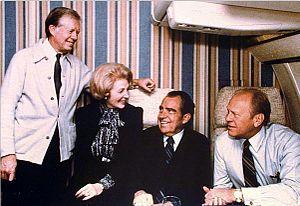
Gerald Ford, Jimmy Carter et Richard Nixon un peu avant les funérailles du président égyptien Anouar el-Sadate (1981).